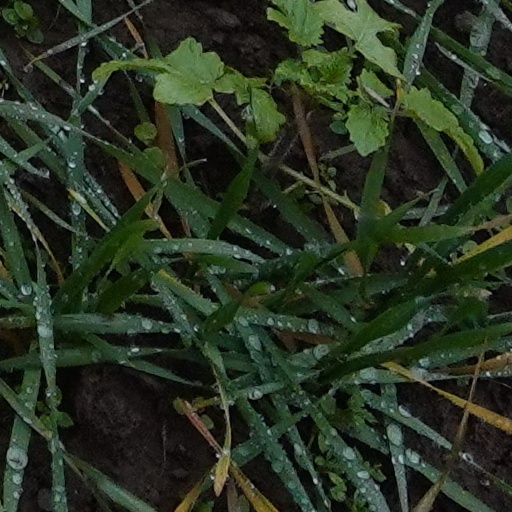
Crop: wheat